James Cumming (chemist)

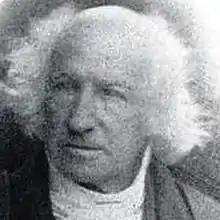
Professor Cumming in his seventies

James Cumming (26 September 1777 – 10 November 1861) was the ninth Professor of Chemistry in Cambridge from 1815 to 1860. Cumming is remembered for his research-led teaching and his lectures during which he would literally shock the audience with a galvanic apparatus. He was also known to electrocute a cat during a demonstration.